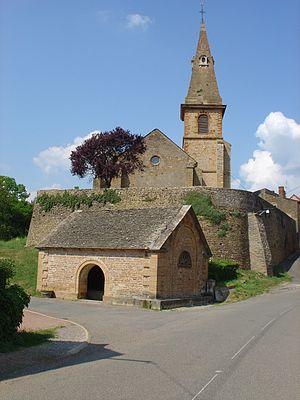
Étrigny est une commune française située dans le département de Saône-et-Loire en région Bourgogne-Franche-Comté.